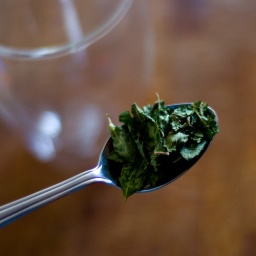
I dried the leaved in the microwave for 1 min and 15 sec between two sheets of paper towel.